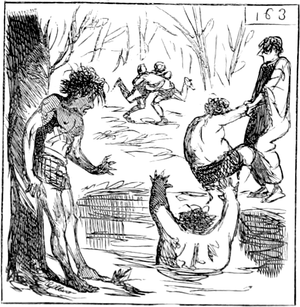
103. — M. BAZILLE. Se jetant à l’eau dans l’espoir de se débarrasser de la couleur que le peintre leur a mis dessus.